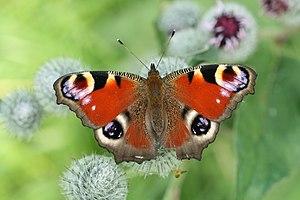
Un Inachis io à Lill-Jansskogen, Stockholm, Suède. Italiano: Farfalla ""Vanessa io"" o ""Occhio di pavone"" (Inachis io) vista a Lill-Jansskogen, Stoccolma, Svezia. Latina: Inachis io Русский: Бабочка Павлиний глаз (Inachis io) в парке Lill-Janskogen (""Лес маленького Яна""), Стокгольм, Швеция. Svenska: Påfågelöga på Arctium tomentosum, ullkardborre på ängen vid Ugglevikskällan i Lill-Jansskogen i Stockholm."
Les insectes sont une classe d'animaux invertébrés de l'embranchement des arthropodes et du sous-embranchement des hexapodes. Ils sont caractérisés par un corps segmenté en trois tagmes protégés par une cuticule formant un exosquelette composé de chitine et pourvu de trachées respiratoires.